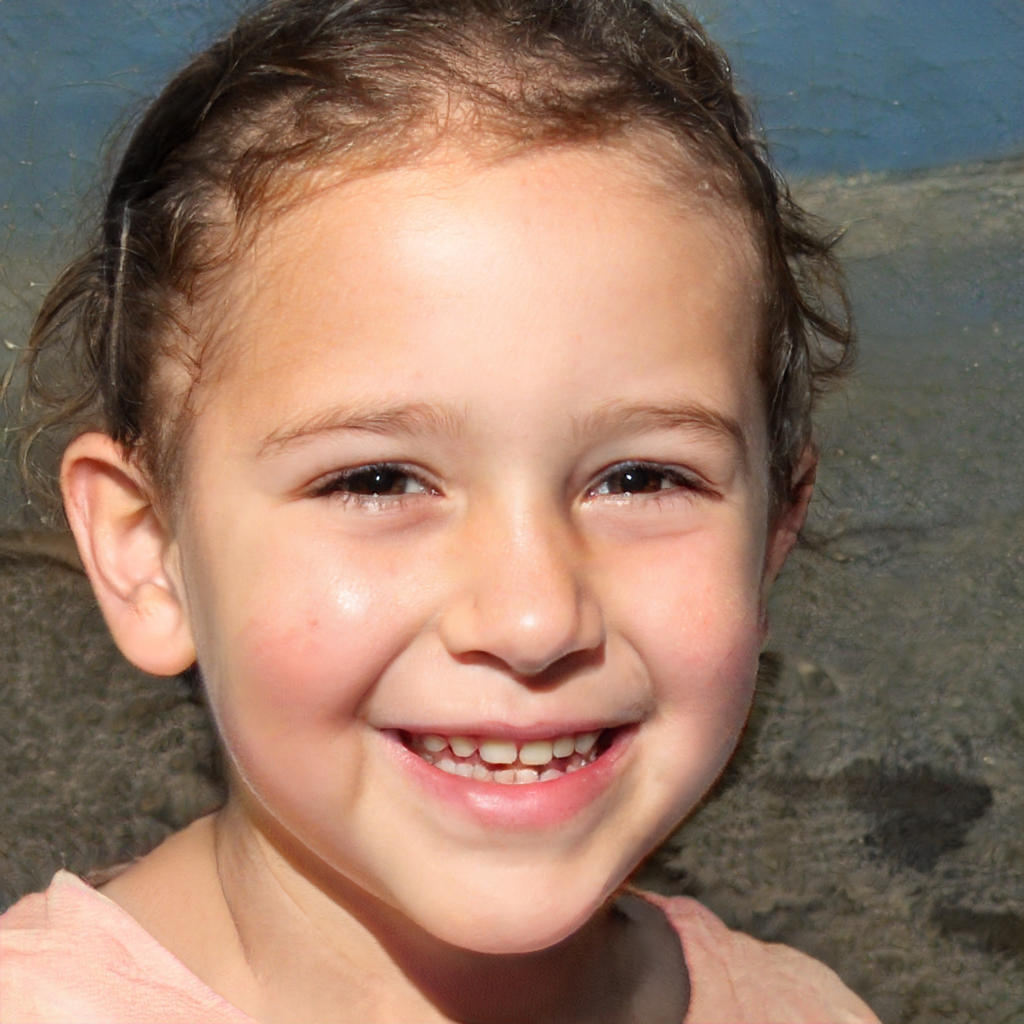
Gender: Female